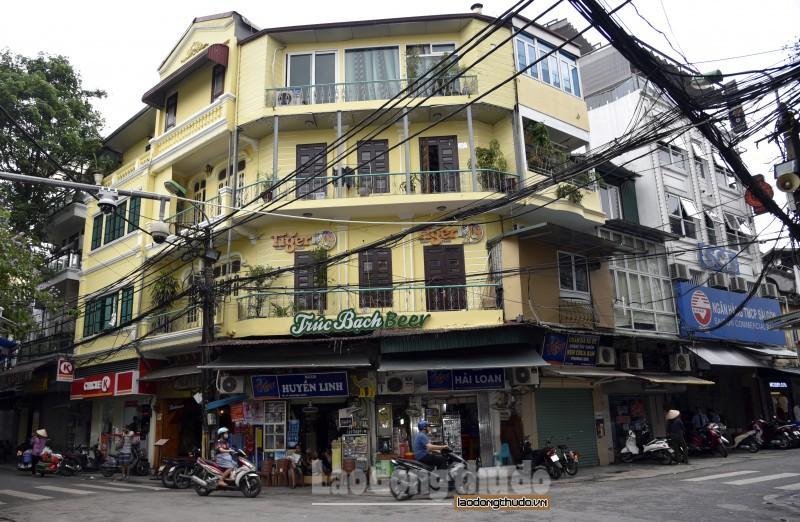
phía trước toà nhà có tường màu vàng có hai chiếc xe máy đang đi qua